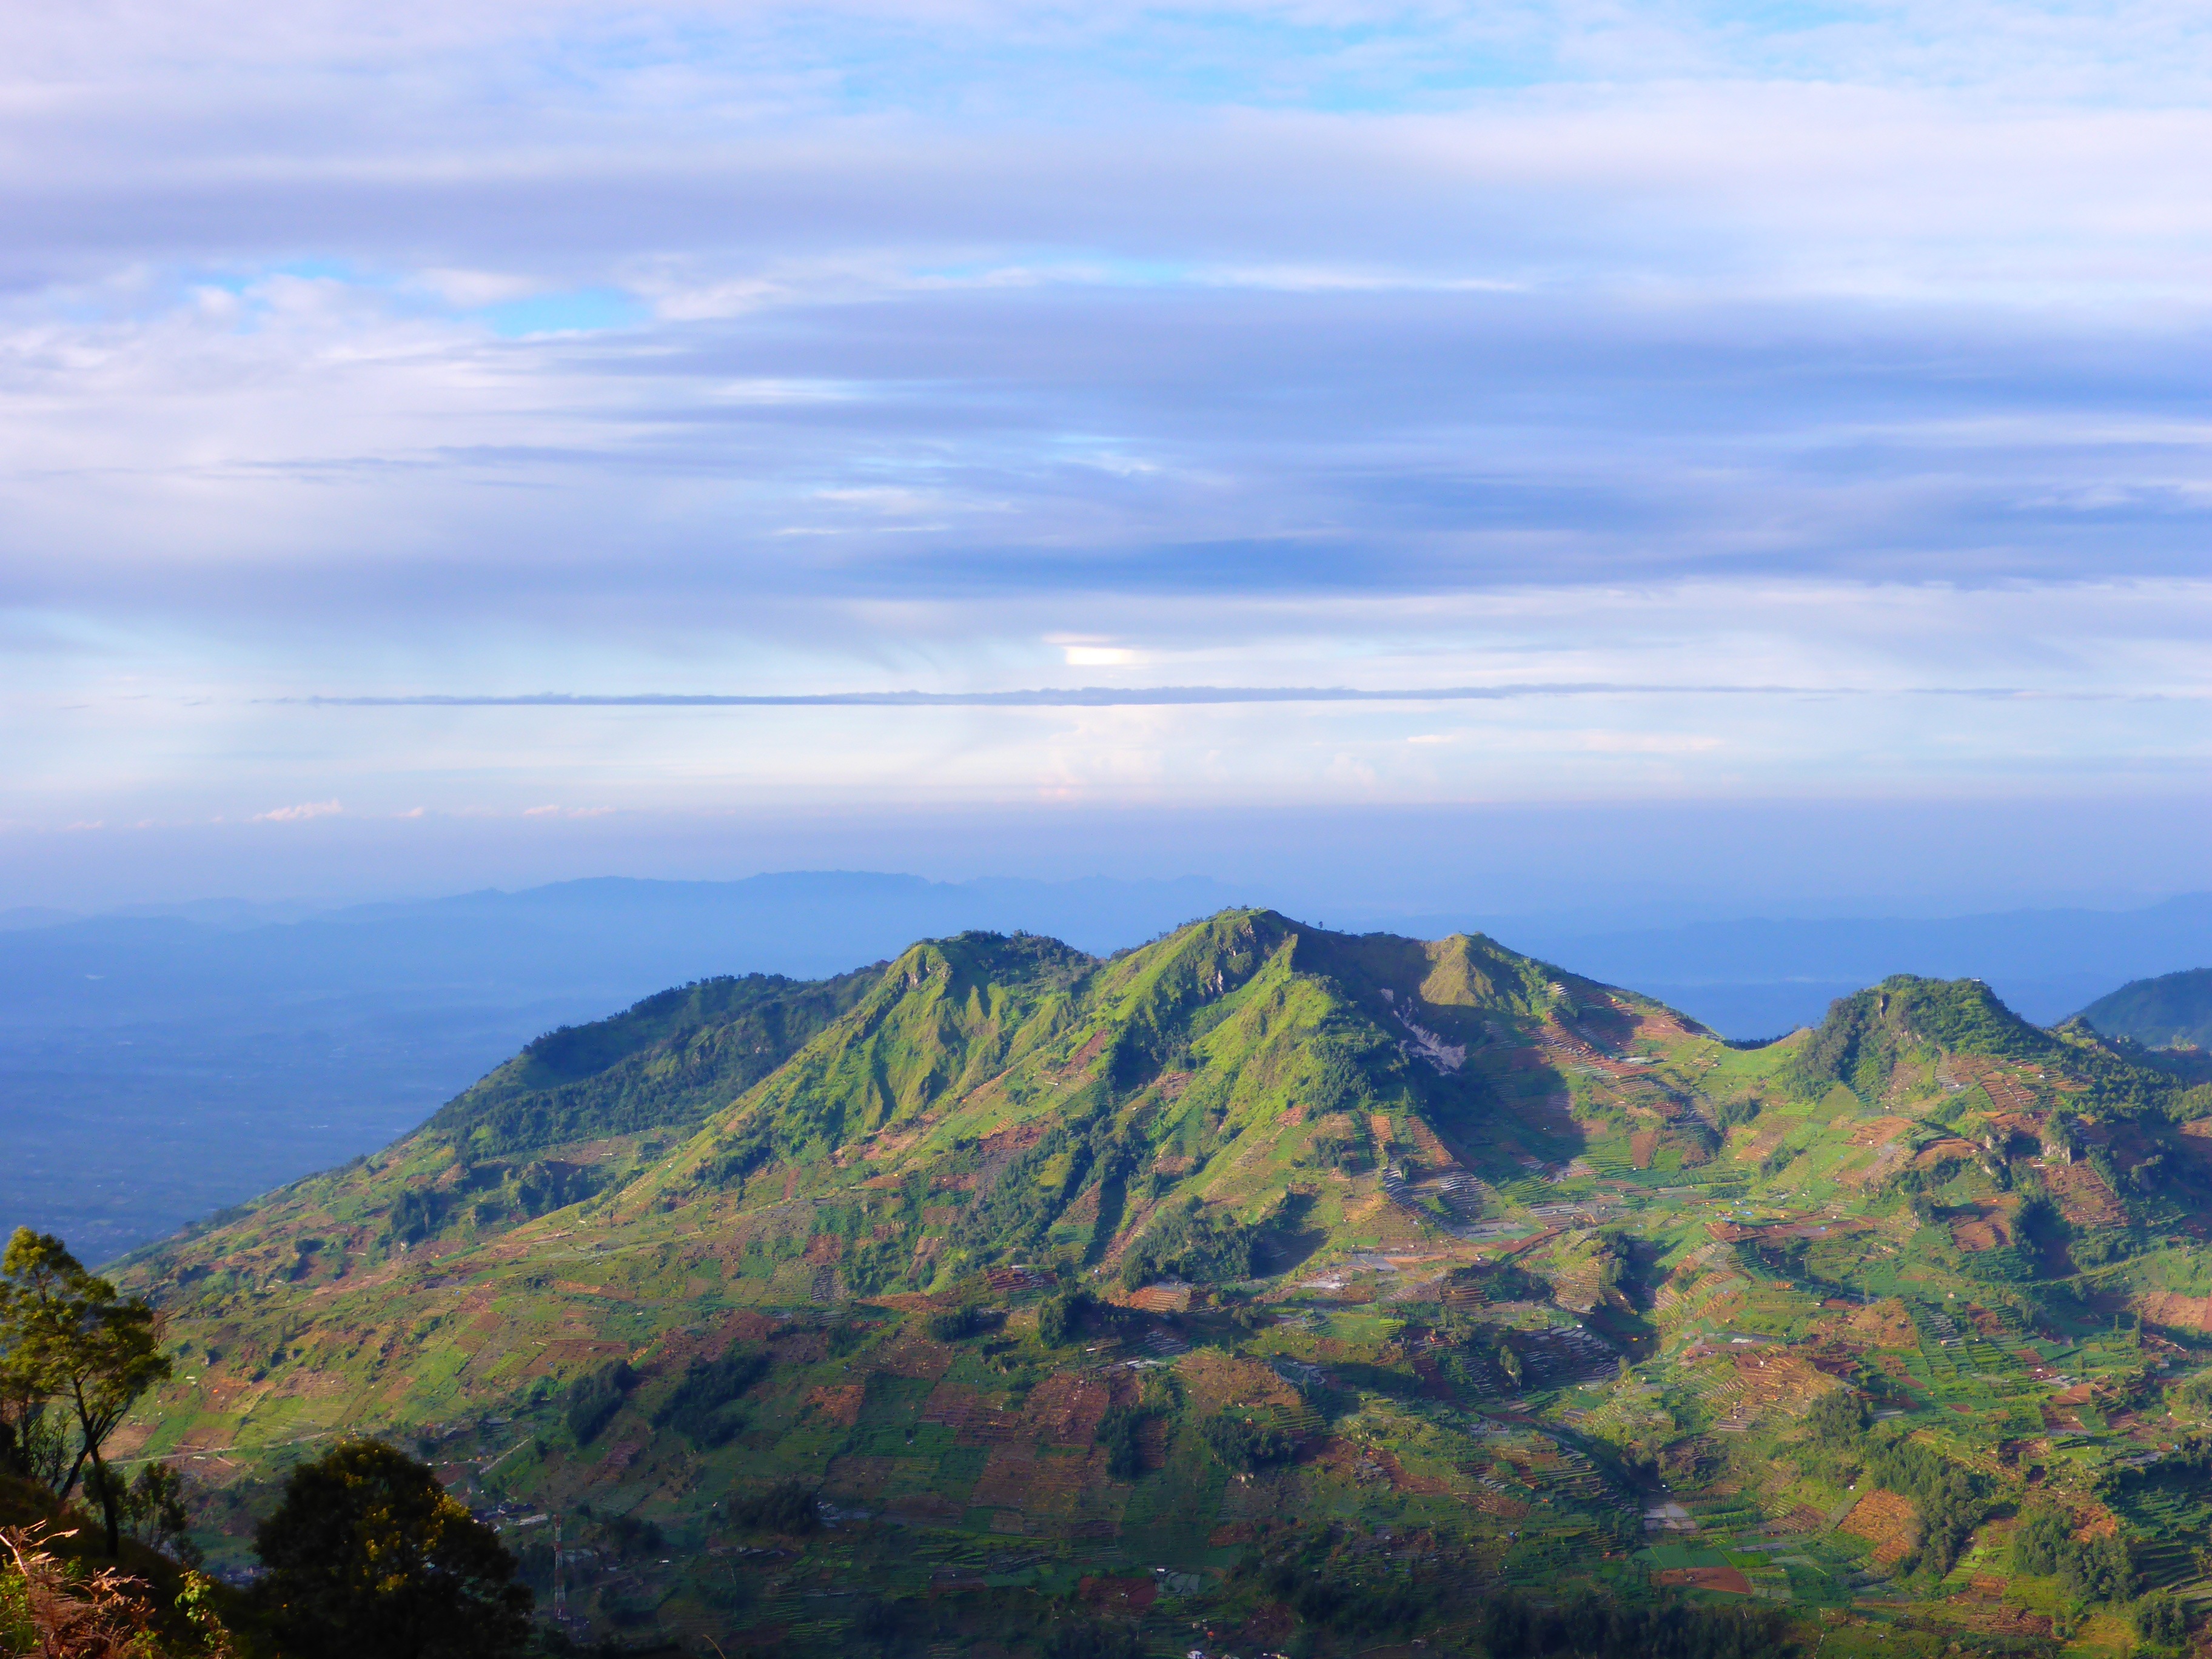
landscape, nature, wilderness, mountain, cloud, sky, meadow, hill, mountain range, travel, highland, ridge, summit, plateau, indonesia, fell, loch, ecosystem, landform, geographical feature, mountainous landforms